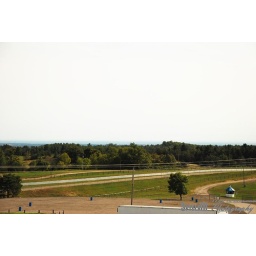
I think thats lake ontario all the way over there... surprised I could see it from the top of the bridge